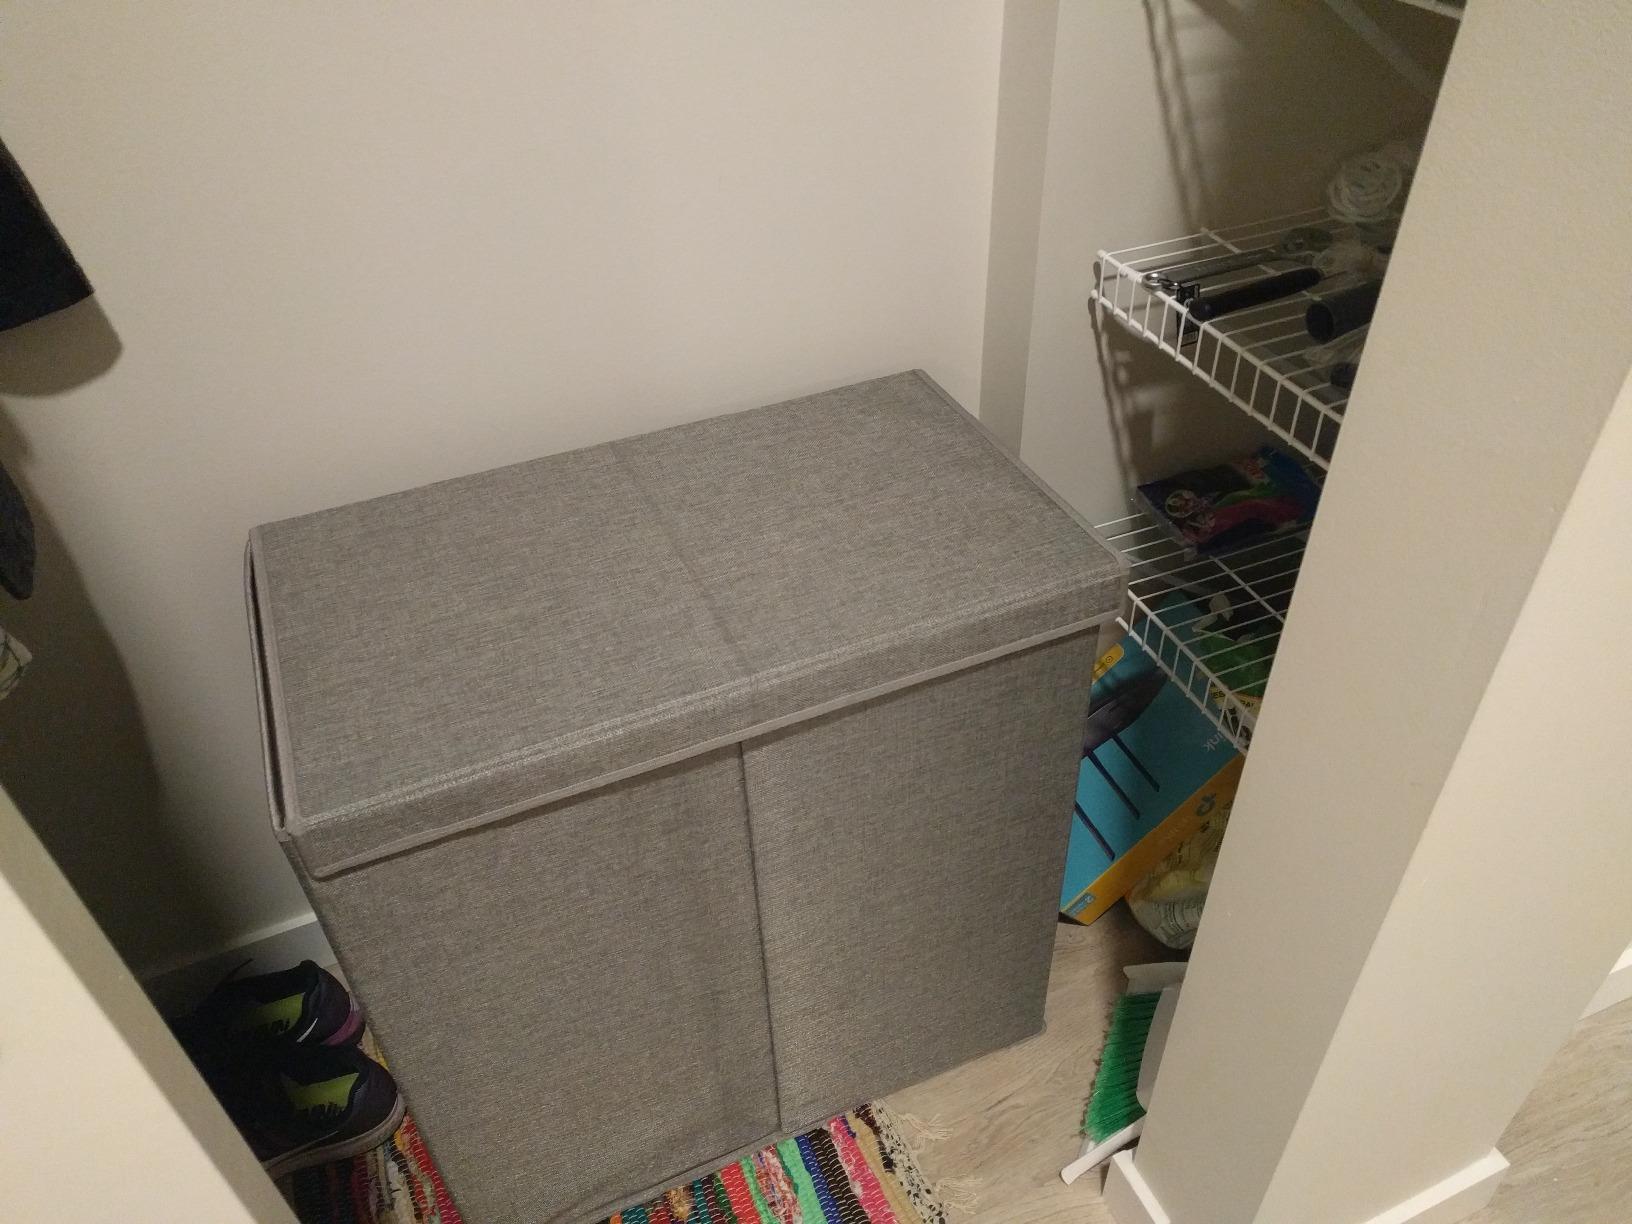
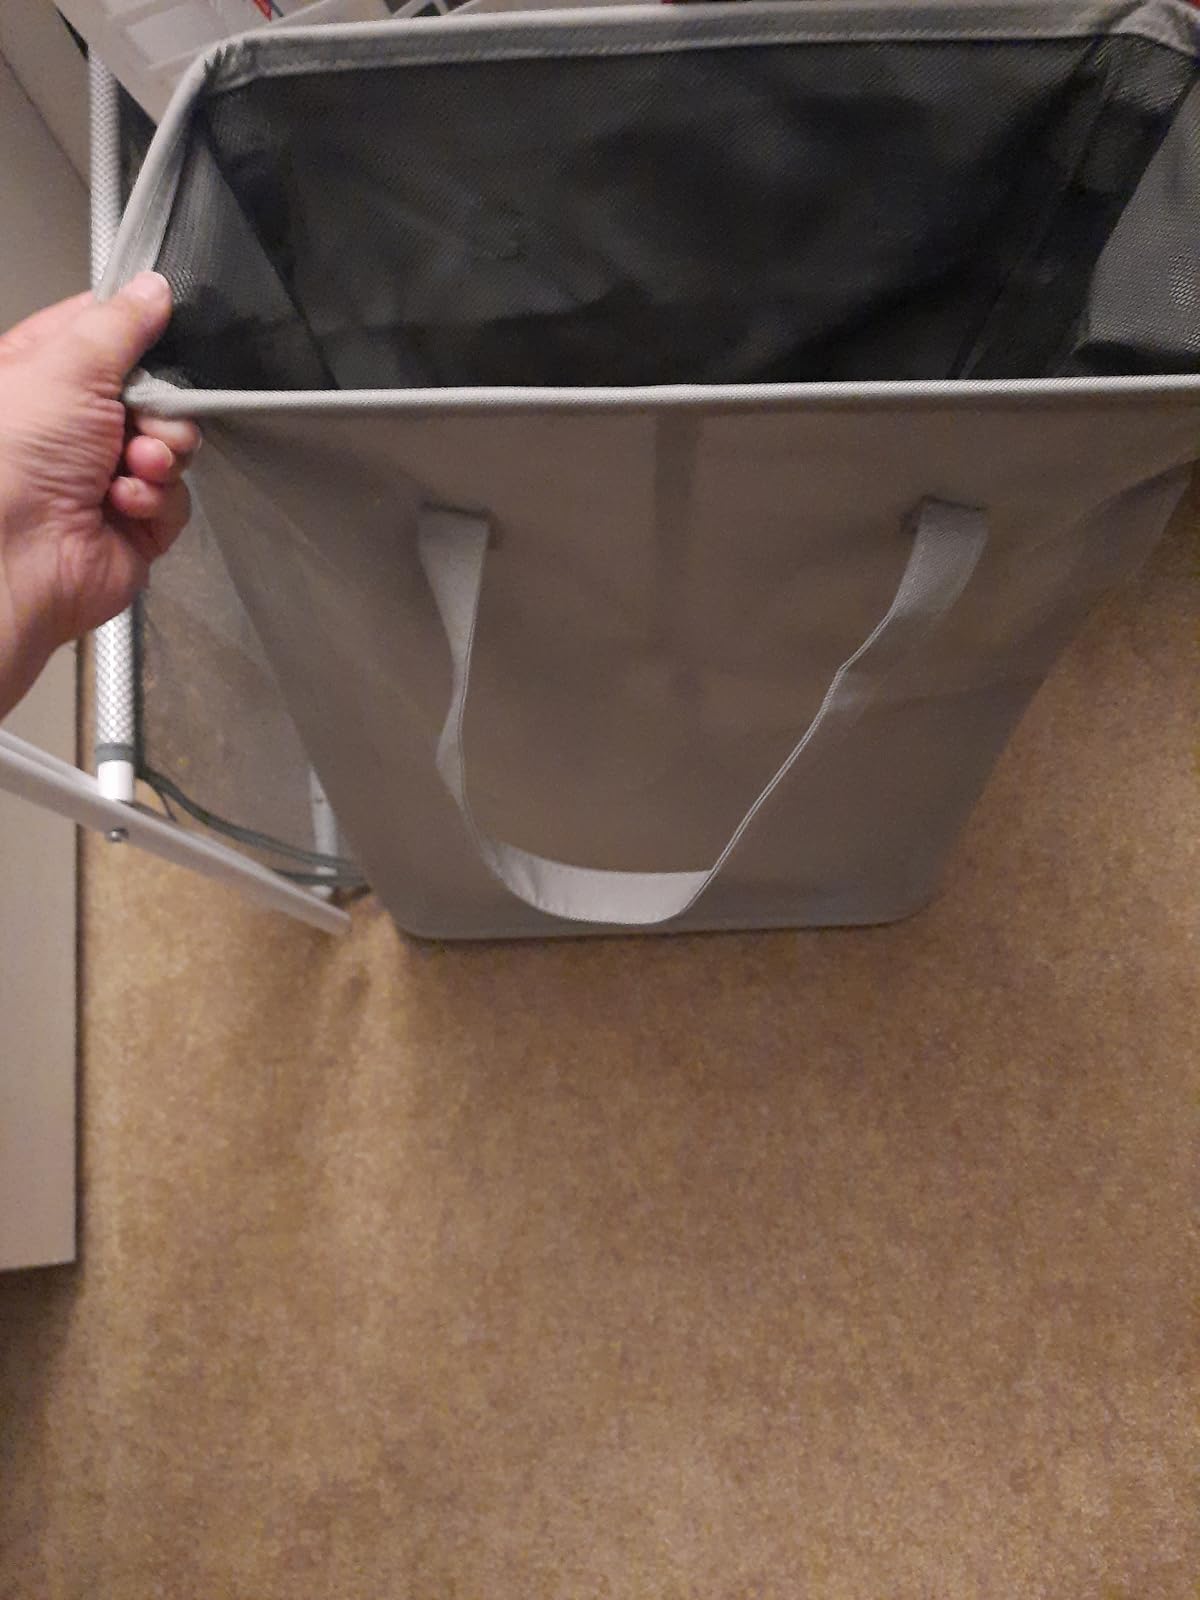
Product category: items_hamper
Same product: no